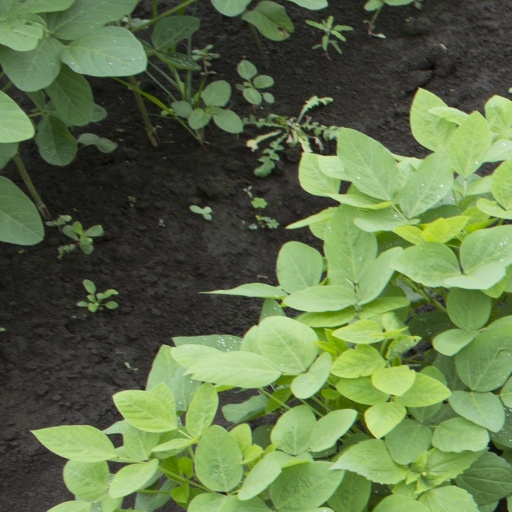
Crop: soybean